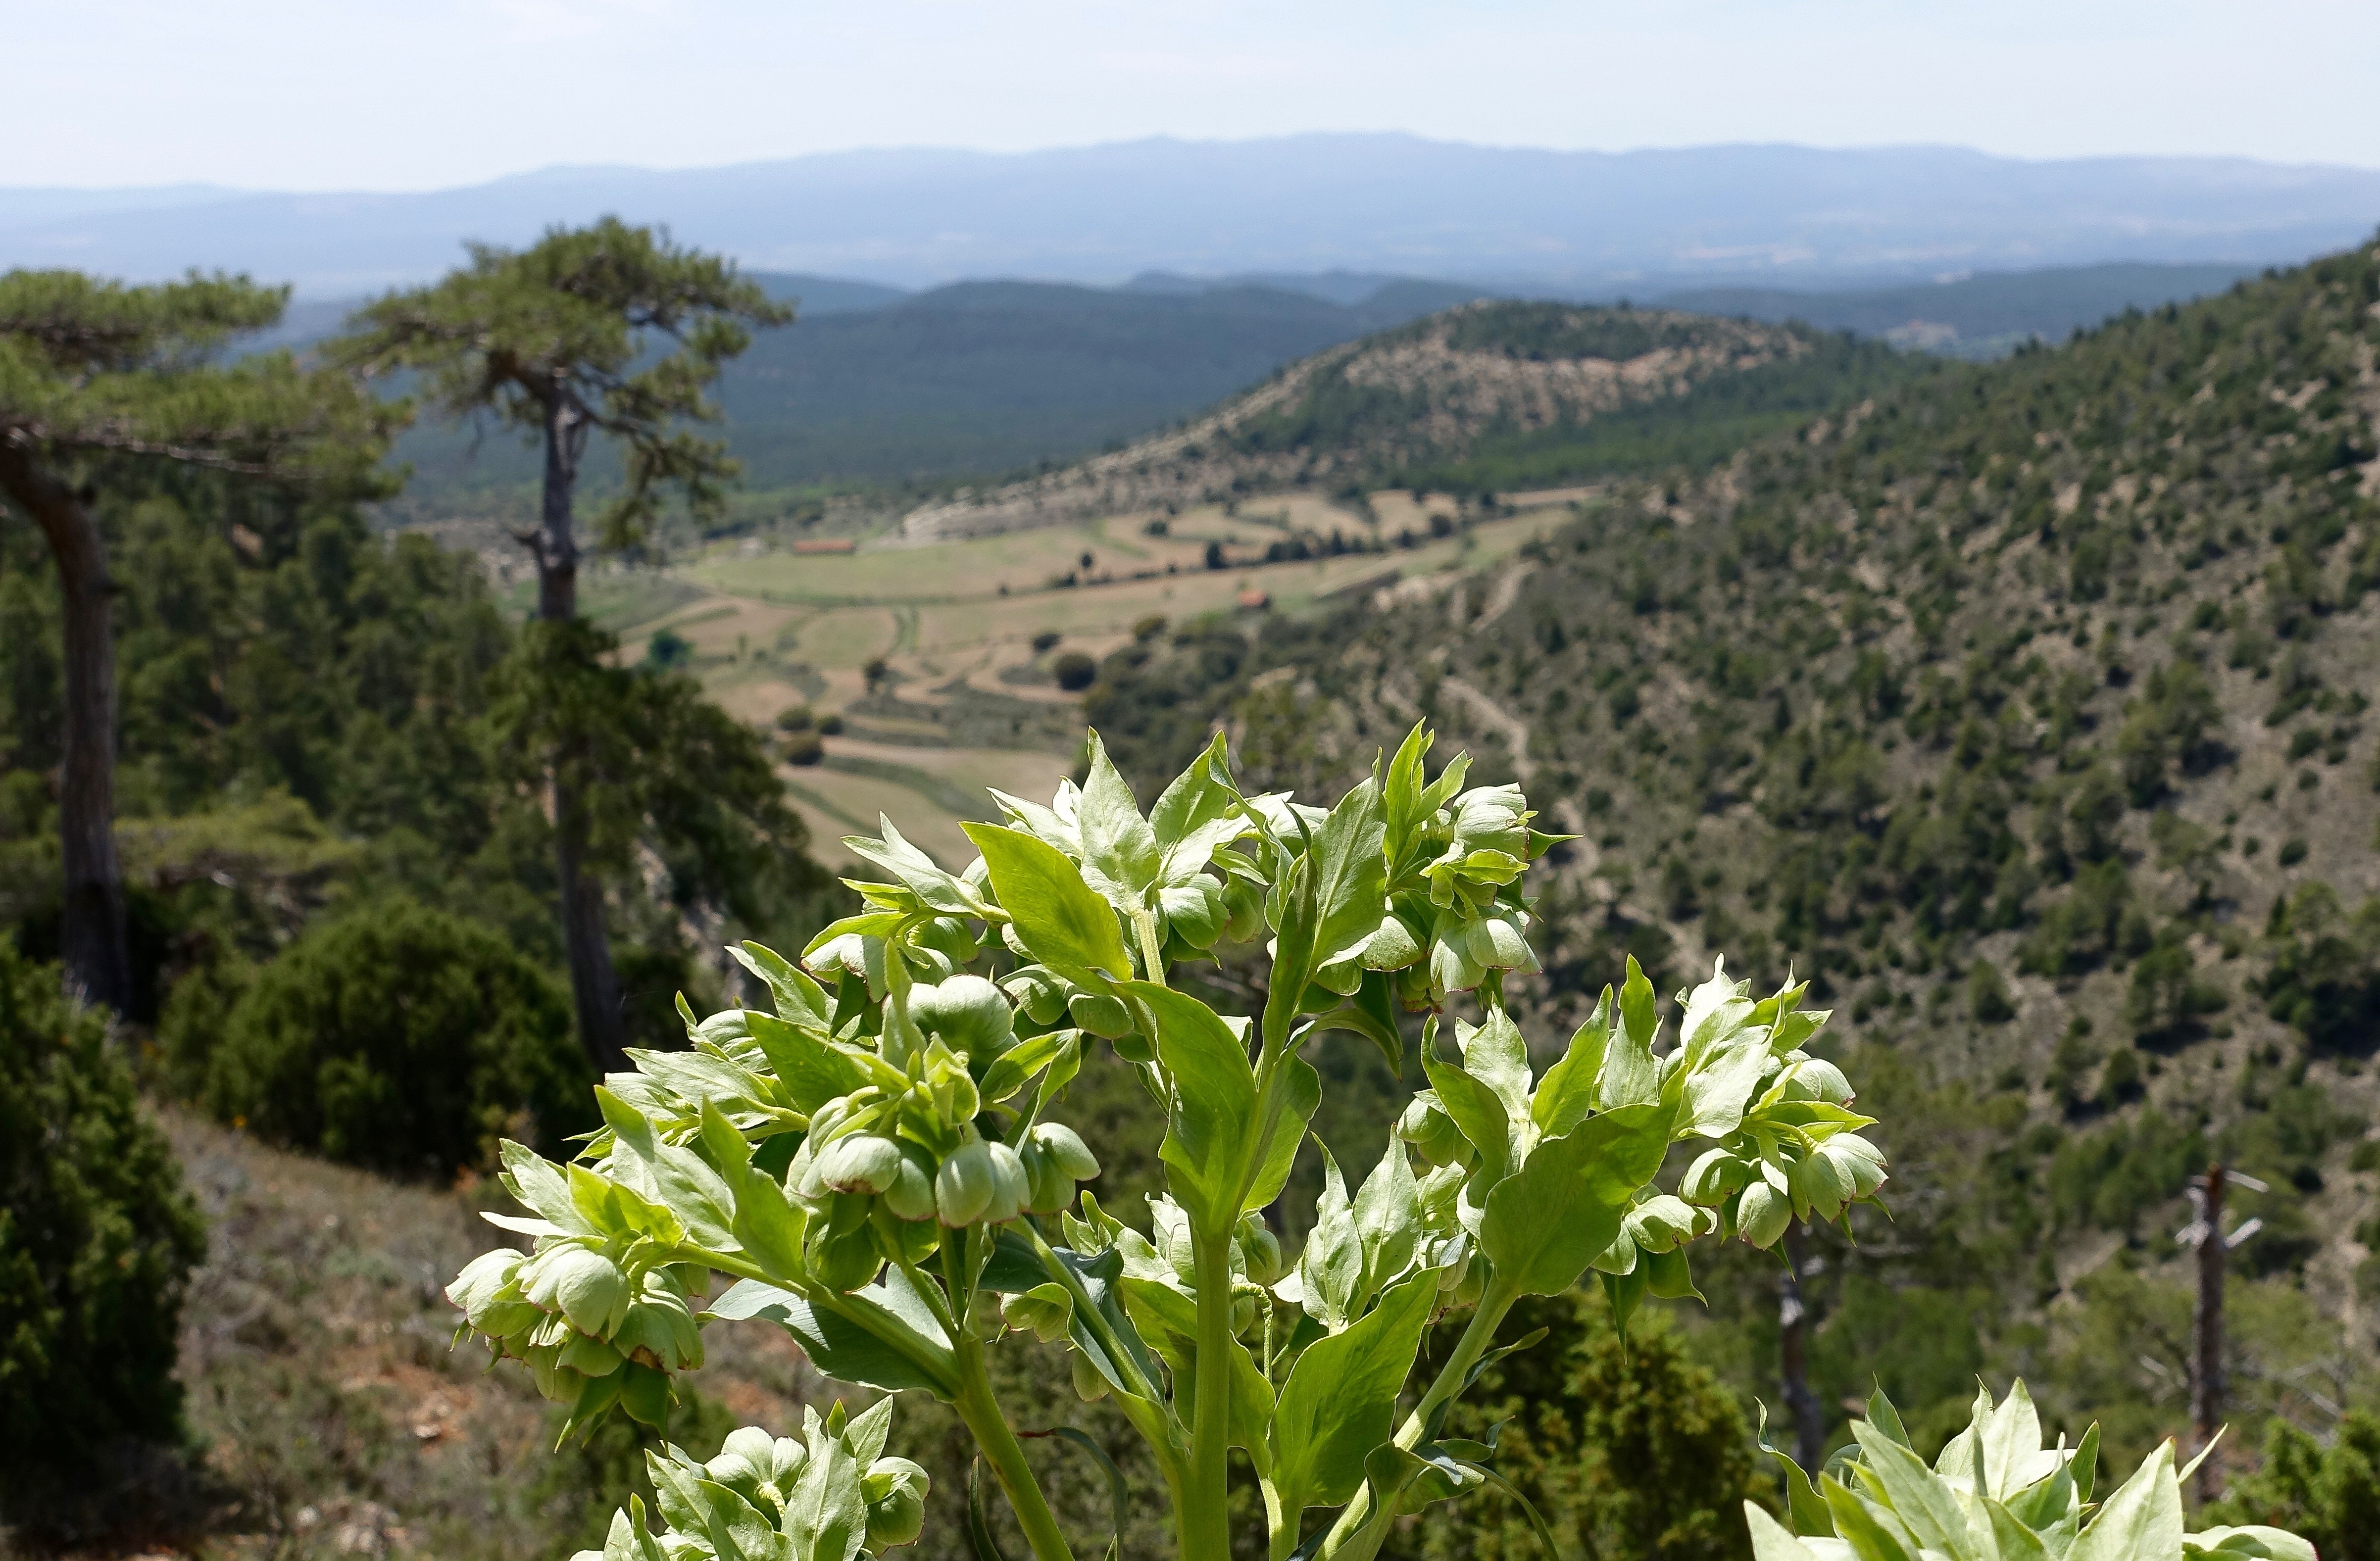
nature, plant, meadow, flower, valley, floral, spring, green, natural, botany, agriculture, flora, greenery, wildflower, vegetation, shrub, plantation, plateau, ecosystem